The Amazing Race Vietnam 2015

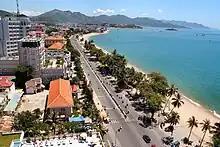
One Detour option in Khanh Hoa Province took place at the beaches of Nha Trang.

In this leg's Roadblock, one team member had to operate a "Jetovator", a hyrdoflight bike, and perform three dives in and out of the water. Only one team could perform this task at a time, so if team members could not complete the task within a specified time limit, they would have to go to the back of any formed line. When they completed the task, a drone would deliver teams their next clue.